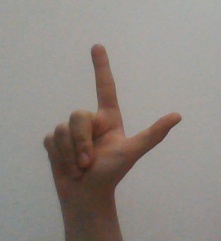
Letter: laam